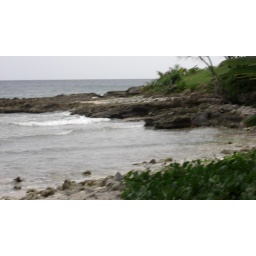
There's a flying bird in this pic